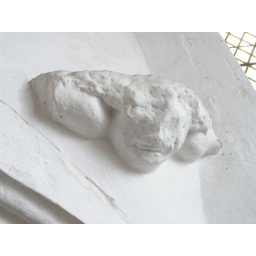
This mystery man is on the wall just above the door to the rood loft stairs in the south aisle.